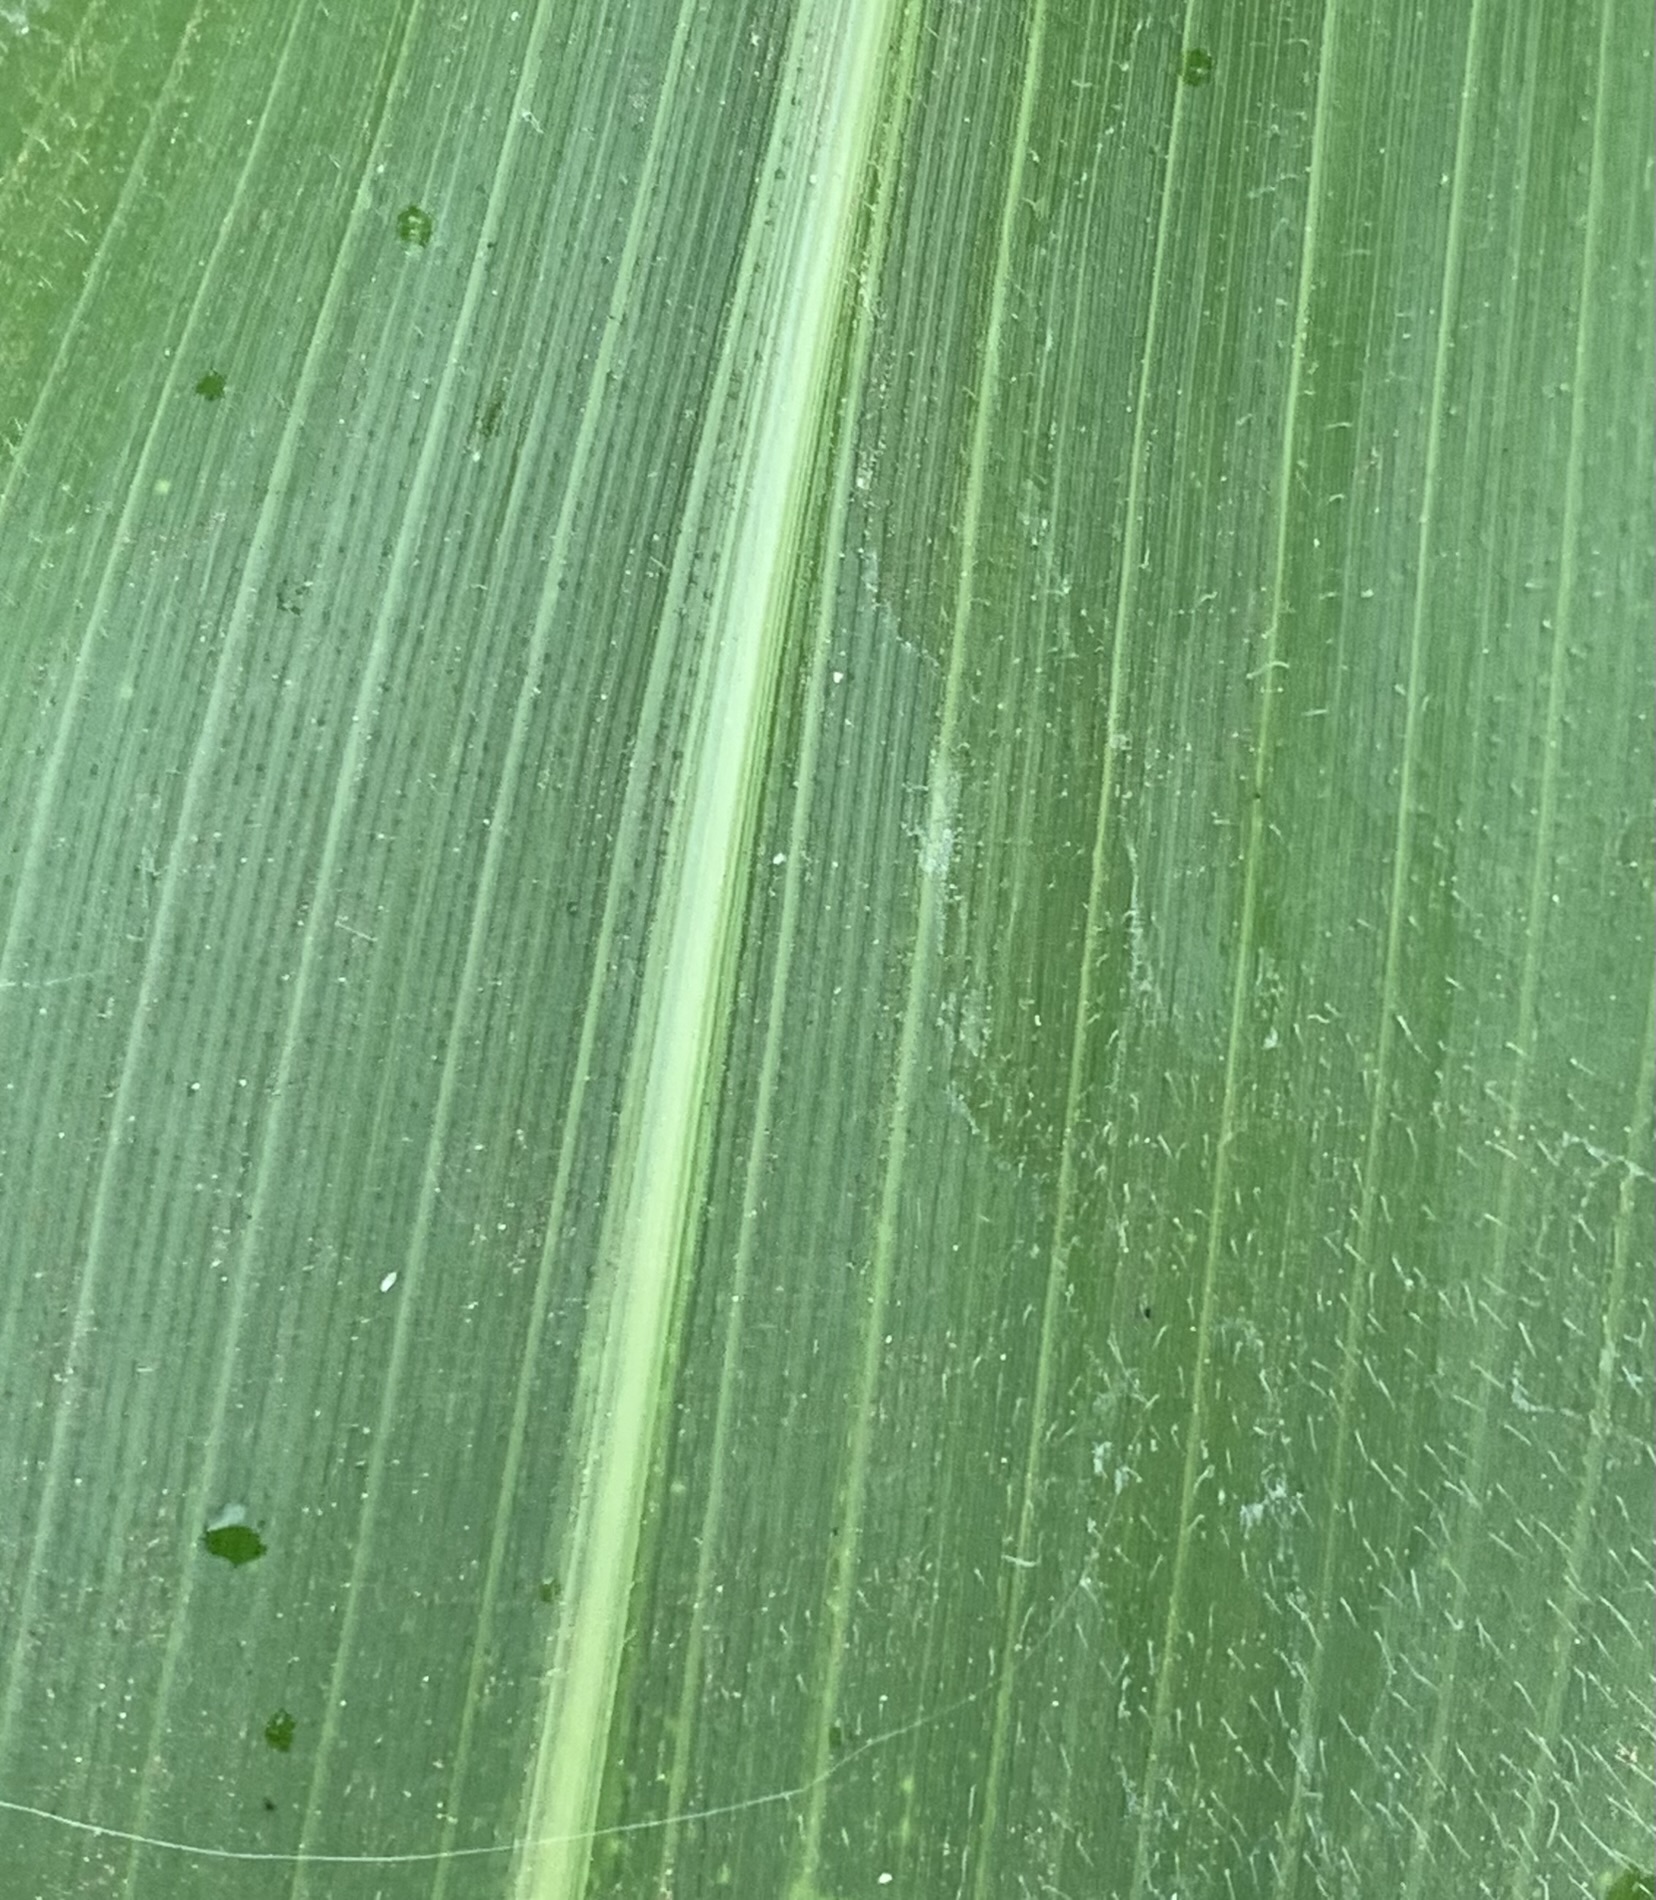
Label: Healthy